Nuclear power debate

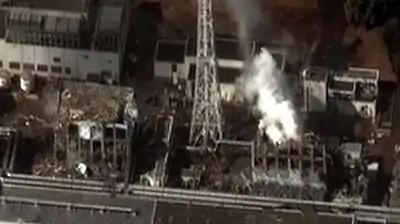
The 2011 Fukushima Daiichi nuclear disaster, the worst nuclear incident in 25 years, displaced 50,000 households after radioactive material leaked into the air, soil and sea. Whereas the radiation level never was an immediate life hazard outside the plant, the displacement was the direct cause of over 1500 deaths. Radiation checks led to bans on some shipments of vegetables and fish.

Following an earthquake, tsunami, and failure of cooling systems at Fukushima I Nuclear Power Plant and issues concerning other nuclear facilities in Japan on 11 March 2011, a nuclear emergency was declared. This was the first time a nuclear emergency had been declared in Japan, and 140,000 residents within of the plant were evacuated. Explosions and a fire resulted in increased levels of radiation, sparking a stock market collapse and panic-buying in supermarkets. The UK, France and some other countries advised their nationals to consider leaving Tokyo, in response to fears of spreading nuclear contamination. The accidents drew attention to ongoing concerns over Japanese nuclear seismic design standards and caused other governments to re-evaluate their nuclear programs. John Price, a former member of the Safety Policy Unit at the UK's National Nuclear Corporation, said that it "might be 100 years before melting fuel rods can be safely removed from Japan's Fukushima nuclear plant".